Hartford, Wisconsin

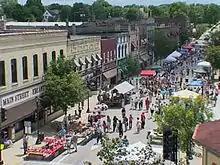
Downtown Hartford on Maxwell Street Day 2006

In the city, the age of the population was spread out, with 28.0% under the age of 18, 6.0% from 18 to 24, 31.8% from 25 to 44, 25.8% from 45 to 64, and 8.4% who were 65 years of age or older. The median age was 38 years. For every 100 females, there were 102.6 males. For every 100 females age 18 and over, there were 107.1 males.